Bryn Gwyn stones

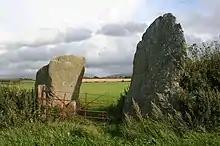
Bryn Gwyn stones in use as a gatepost

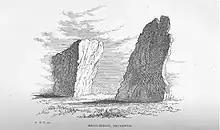
Bryn Gwyn stones drawn in 1871 by W Wynn Williams

The Bryn Gwyn stones stand about to the south-west of Castell Bryn Gwyn, on the low ridge some above the valley of the Afon Braint on the Isle of Anglesey in Wales.